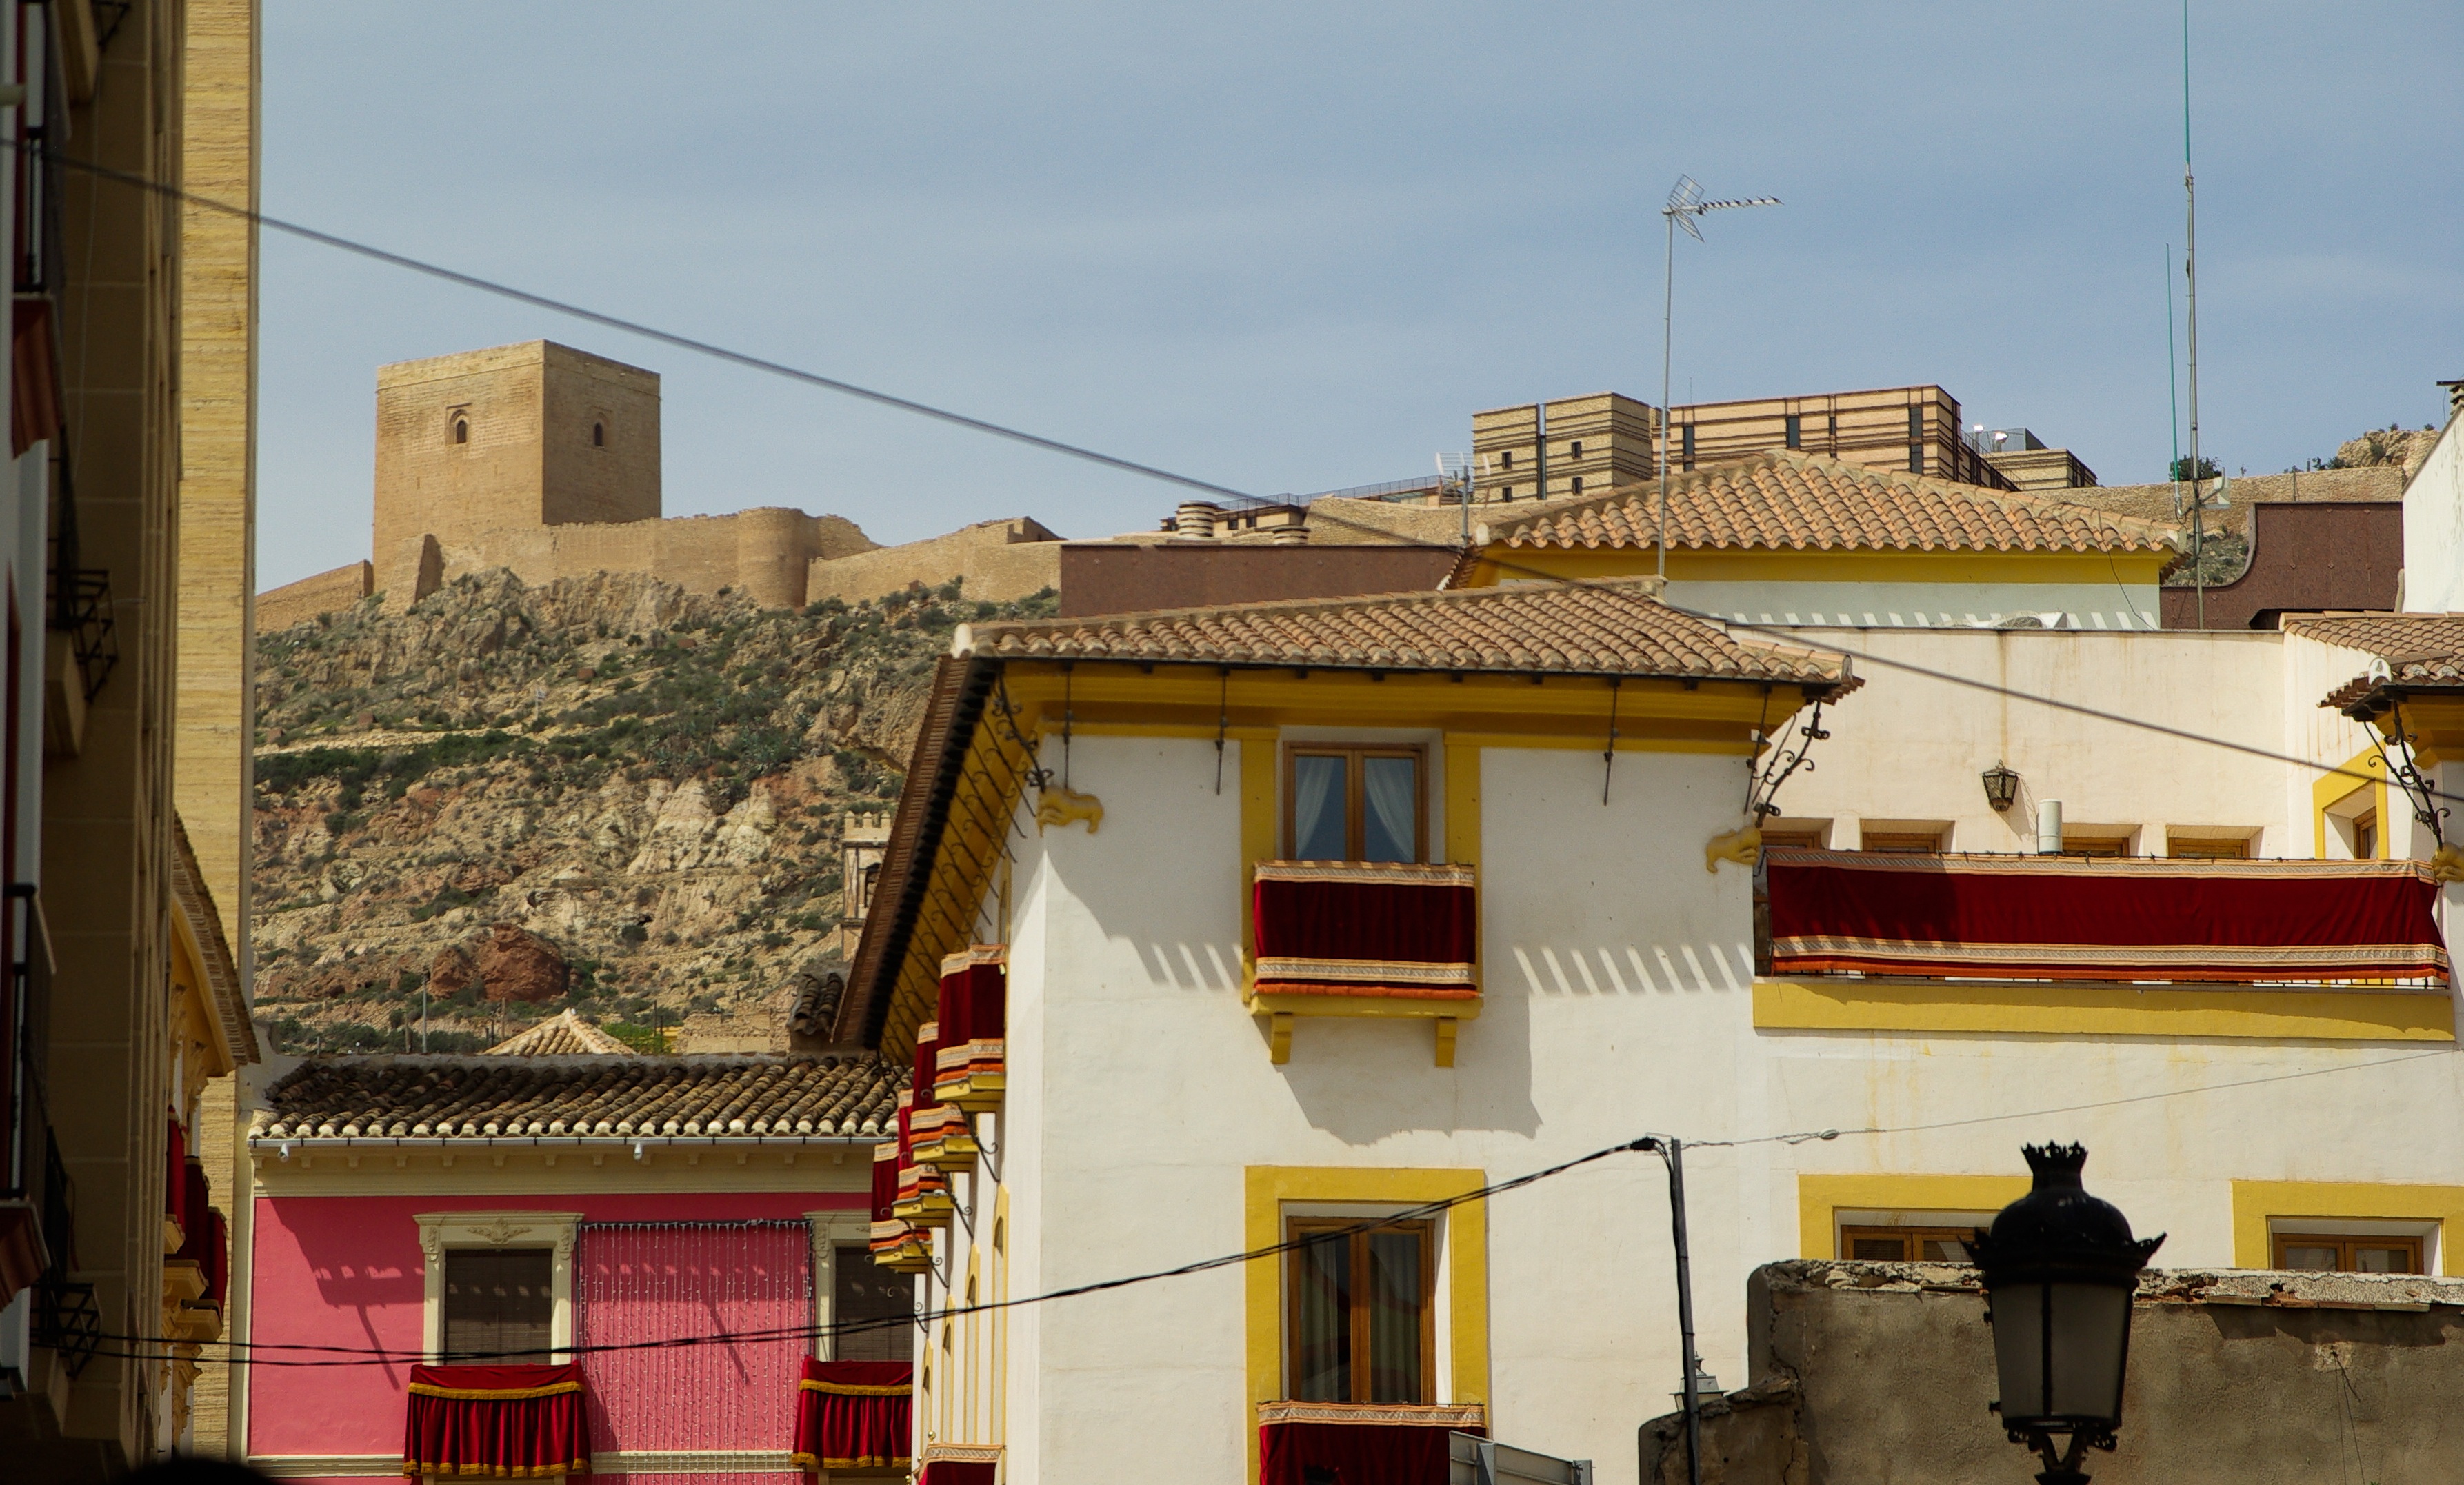
house, town, building, travel, castle, facade, tourism, place of worship, spain, temple, andalusia, neighbourhood, ancient history, lorca